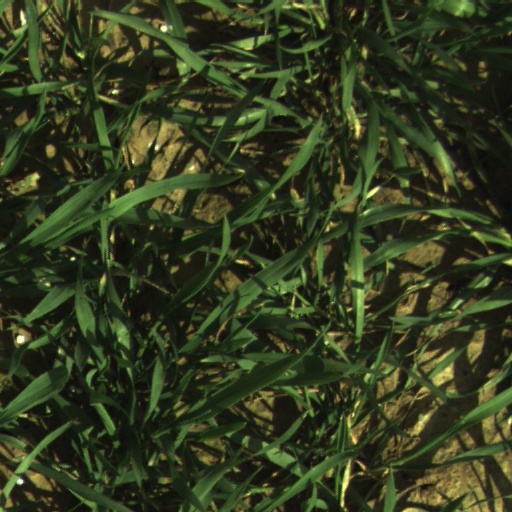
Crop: wheat